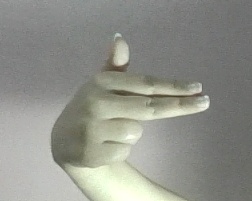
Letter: ghain